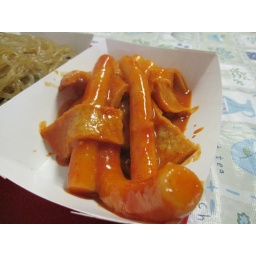
rice &amp;amp; pusan fish cake in thicky spicy broth